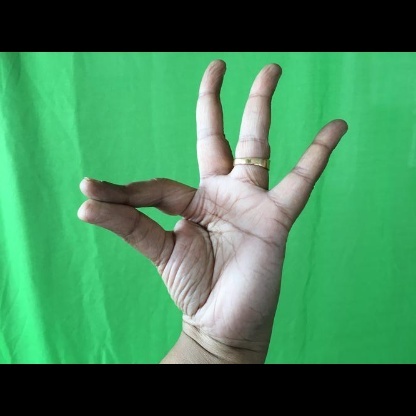
Mudra: Hamsasyam